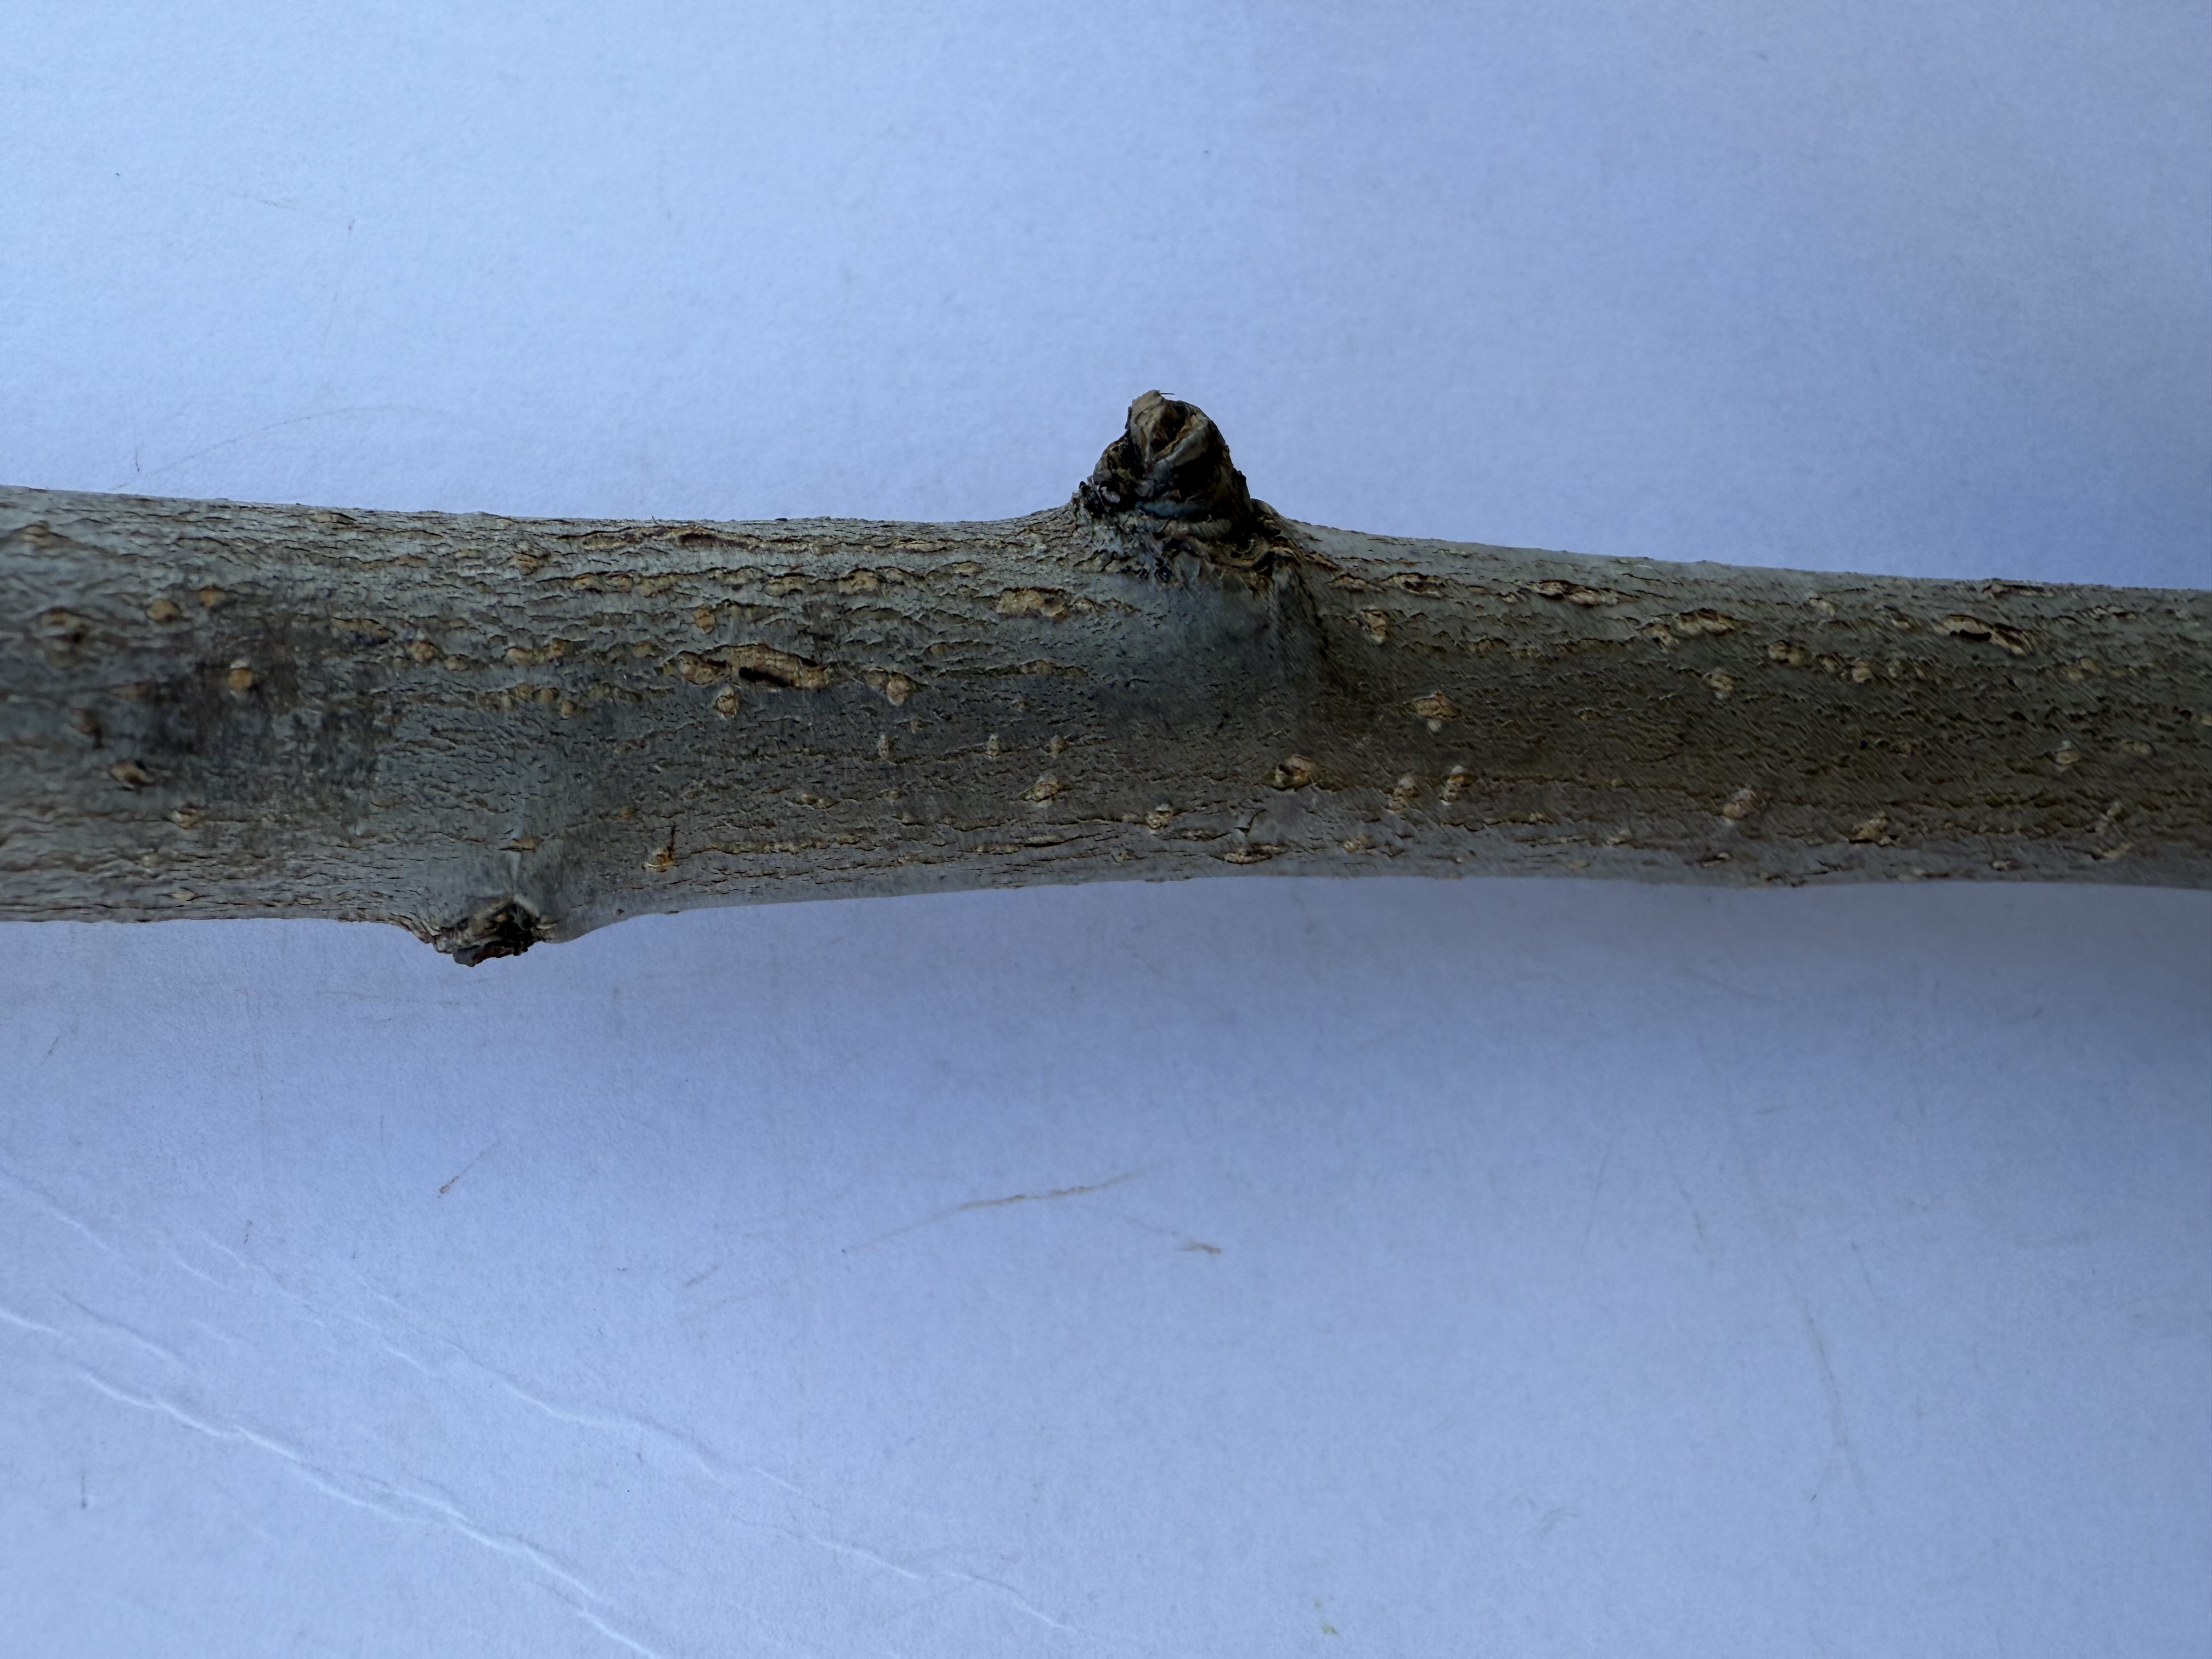
Variety: Margarita Marilla Pear